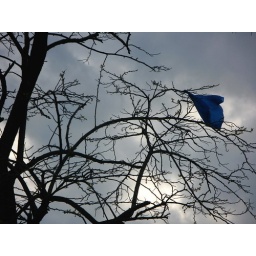
Blue plastic bag in a tree